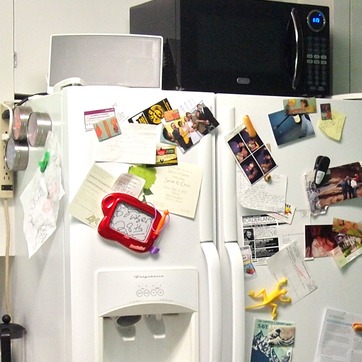
Material: paper